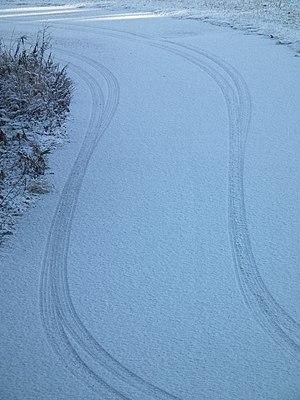
Une trace en météorologie, indique une quantité tombée de pluie, de neige ou d'autres types de précipitations qui est supérieure à zéro, mais trop minime pour être mesurée par un instrument de mesure standard comme un pluviomètre. L'Organisation météorologique mondiale suggère une quantité de moins de 0,1 mm mais cela peut varier selon les instruments utilisés. Une trace peut aussi indiquer une couverture nuageuse de moins de 1/10 de la voûte céleste.